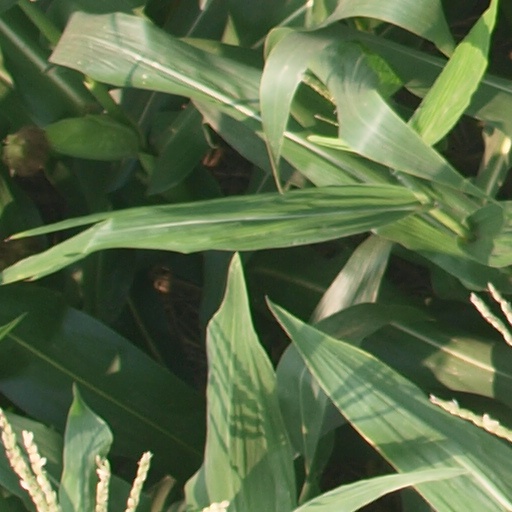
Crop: maize; corn